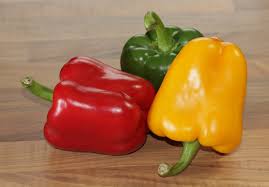
Label: trash